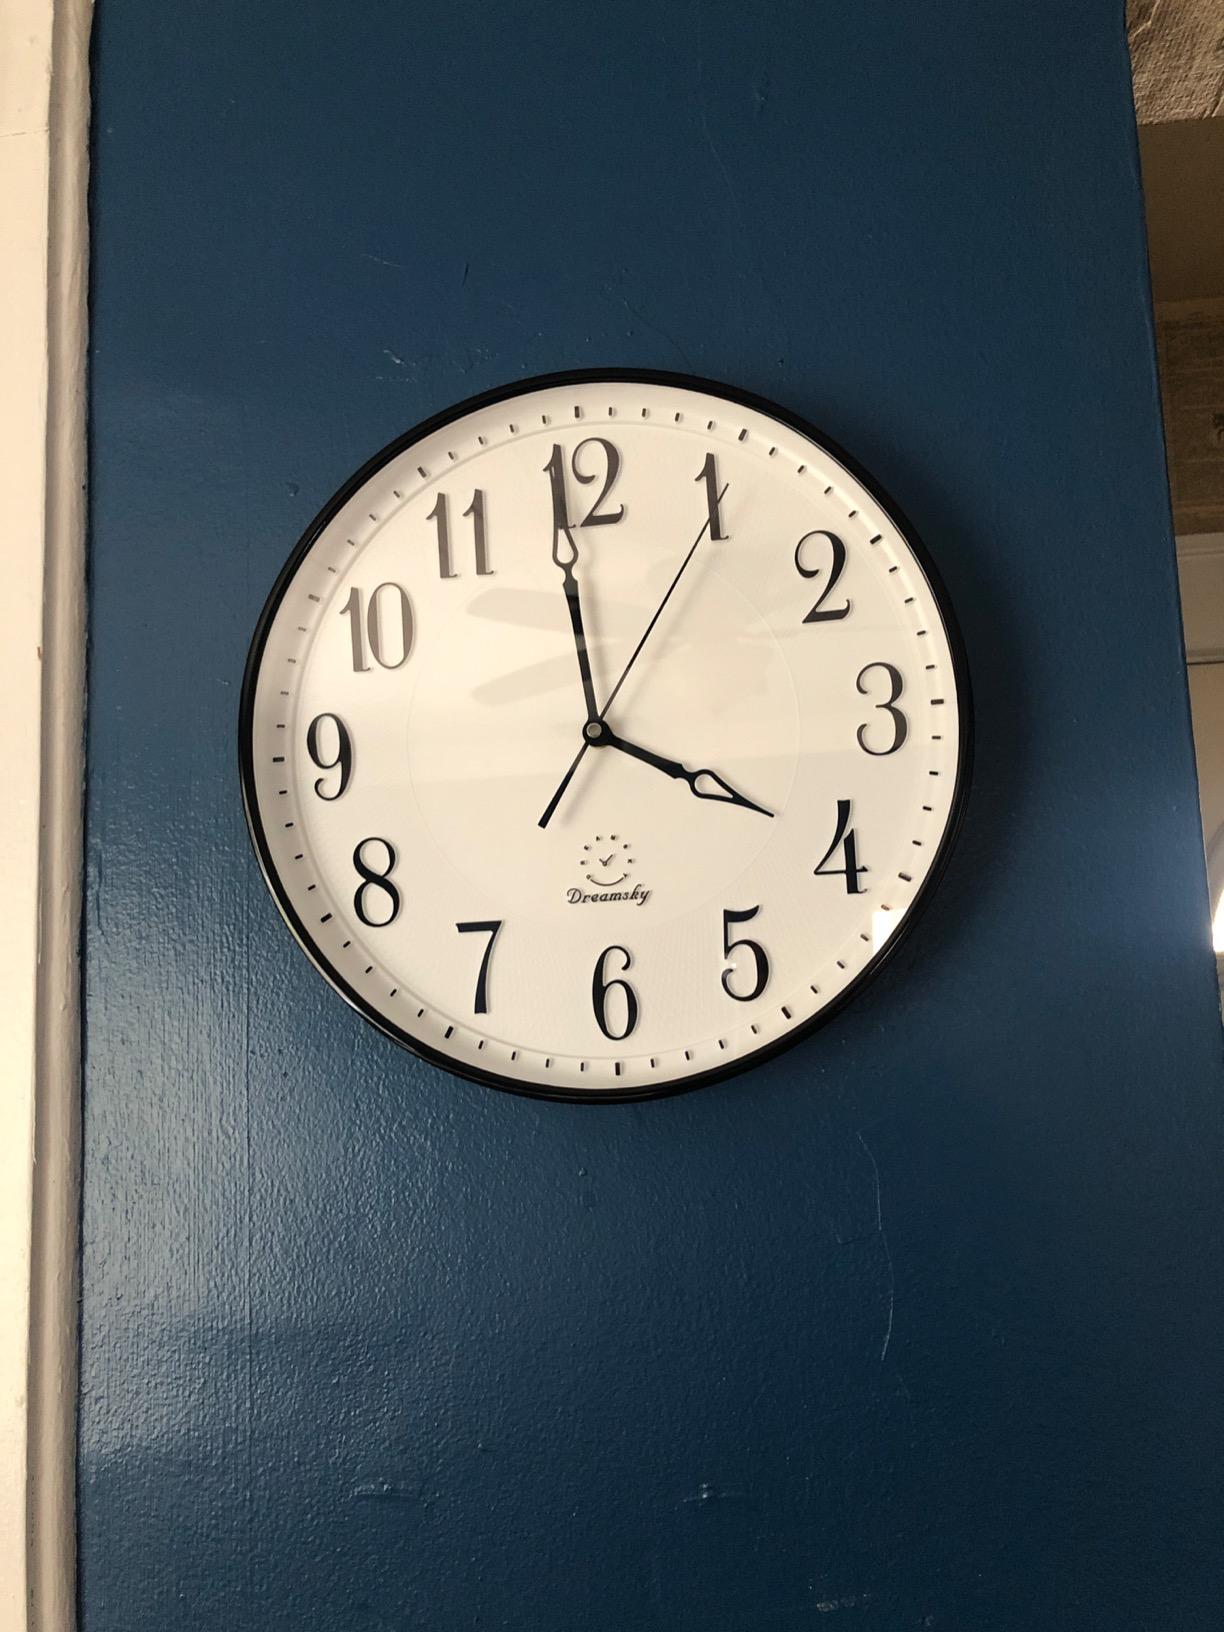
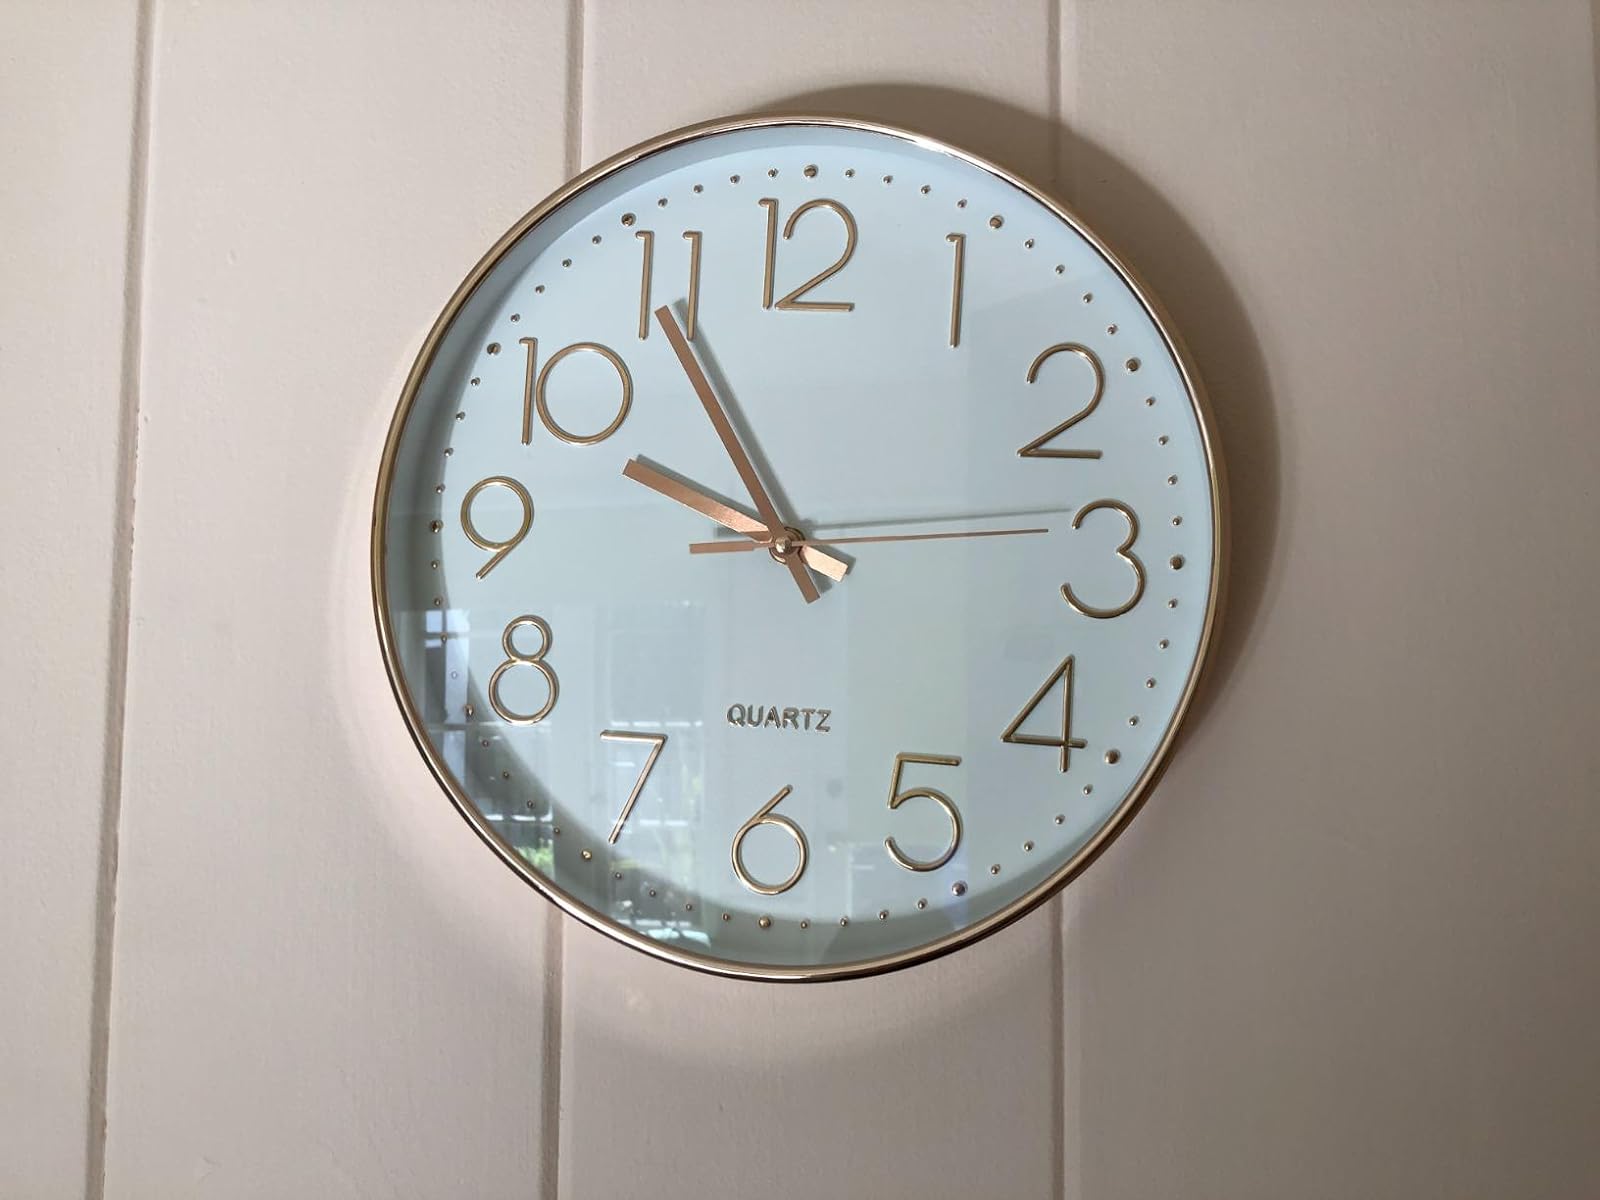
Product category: clock
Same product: no